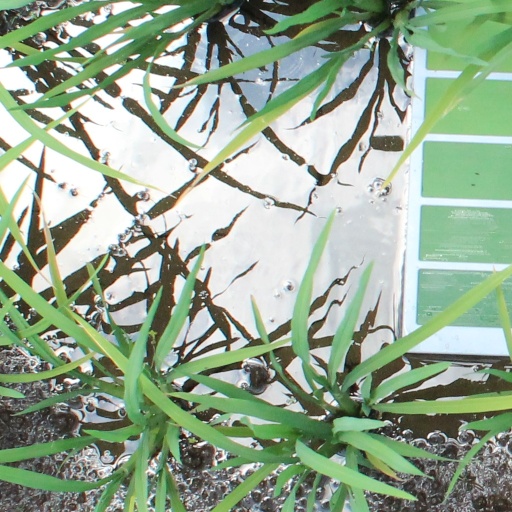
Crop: rice